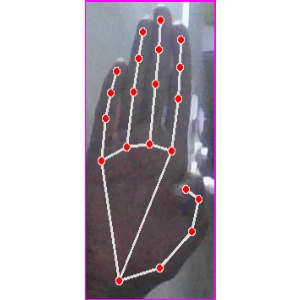
अक्षर: झ